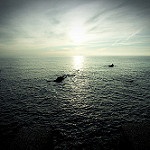
Label: sea